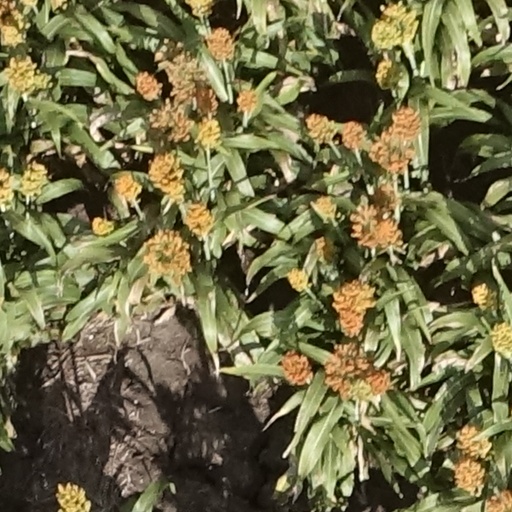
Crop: sorghum